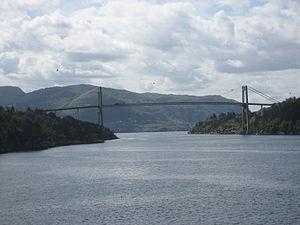
La longueur d'un pont ou d'un viaduc est mesurée entre culées, c'est-à-dire entre extrémités. Un ouvrage d'art est dit non courant dès que sa longueur dépasse 100 mètres. Il est dit exceptionnel lorsque celle-ci dépasse 500 mètres. Cet article présente la liste des ponts et viaducs de Norvège dont la longueur est supérieure ou égale à 500 mètres.